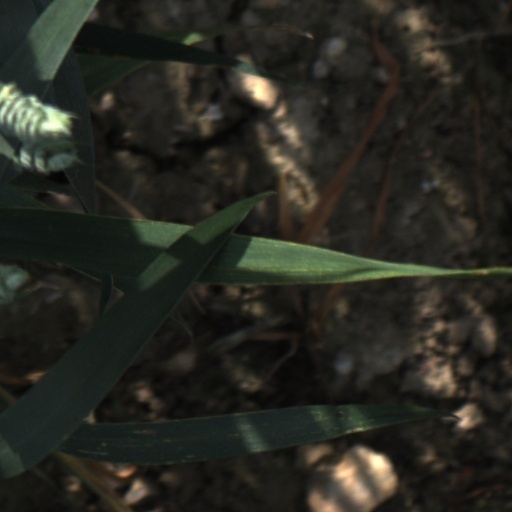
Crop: wheat